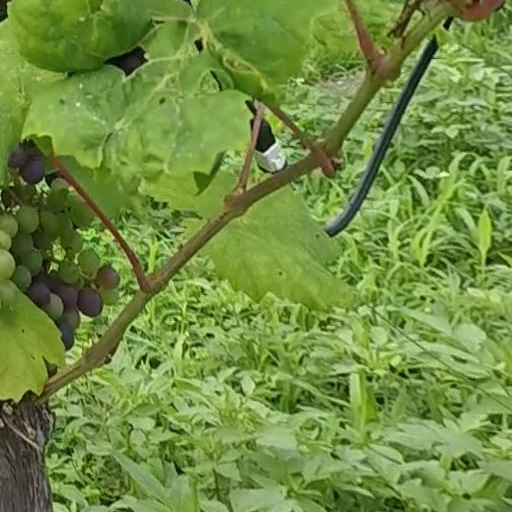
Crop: grape